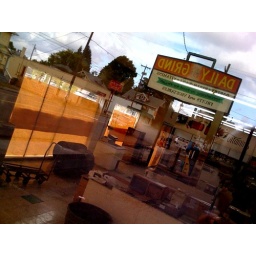
Peeking in the window of an abandoned grocery store. The upper right is the reflection of the stores giant sign in the parking lot.